2nd Armoured Division (United Kingdom)

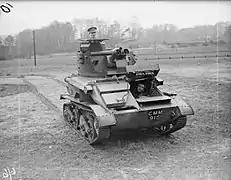
A Light Tank Mk VI of the 3rd Hussars

The 2nd Armoured Division was activated on 15 December 1939, with Major-General Frederick Hotblack as the first general officer commanding (GOC). Hotblack had joined the Royal Tank Corps in 1916, and by 1918 he had become the army's expert on German tanks. During the 1930s, he had been posted to Germany, where he witnessed and reported on the development of German armoured forces. Following the outbreak of the Second World War, in September 1939, he was the BEF's senior advisor on armoured vehicles.